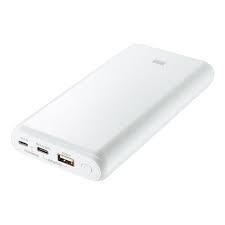
Waste category: battery